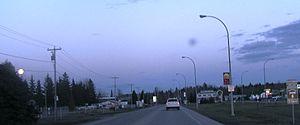
Cet article présente une liste des villes de l'Alberta. Elle recense toutes les municipalités de la province canadienne de l'Alberta ayant le statut juridique de ville, un statut de municipalité urbaine qui se situe entre le village et la cité selon le nombre d'habitants. Lors du recensement de 2011, l'Alberta comprenait 107 villes ayant le statut de town. Celles-ci sont classées par ordre alphabétique dans un tableau triable contenant leur nom, la municipalité spécialisée ou rurale qui leur sont environnante ou adjacente, leur population selon le recensement municipal le plus récent, selon le recensement du Canada de 2011 et selon le recensement du Canada de 2006, le changement démographique entre 2006 et 2011, leur superficie ainsi que leur densité de population.
Sundre est une ville du Comté de Mountain View, située dans la province canadienne d'Alberta.